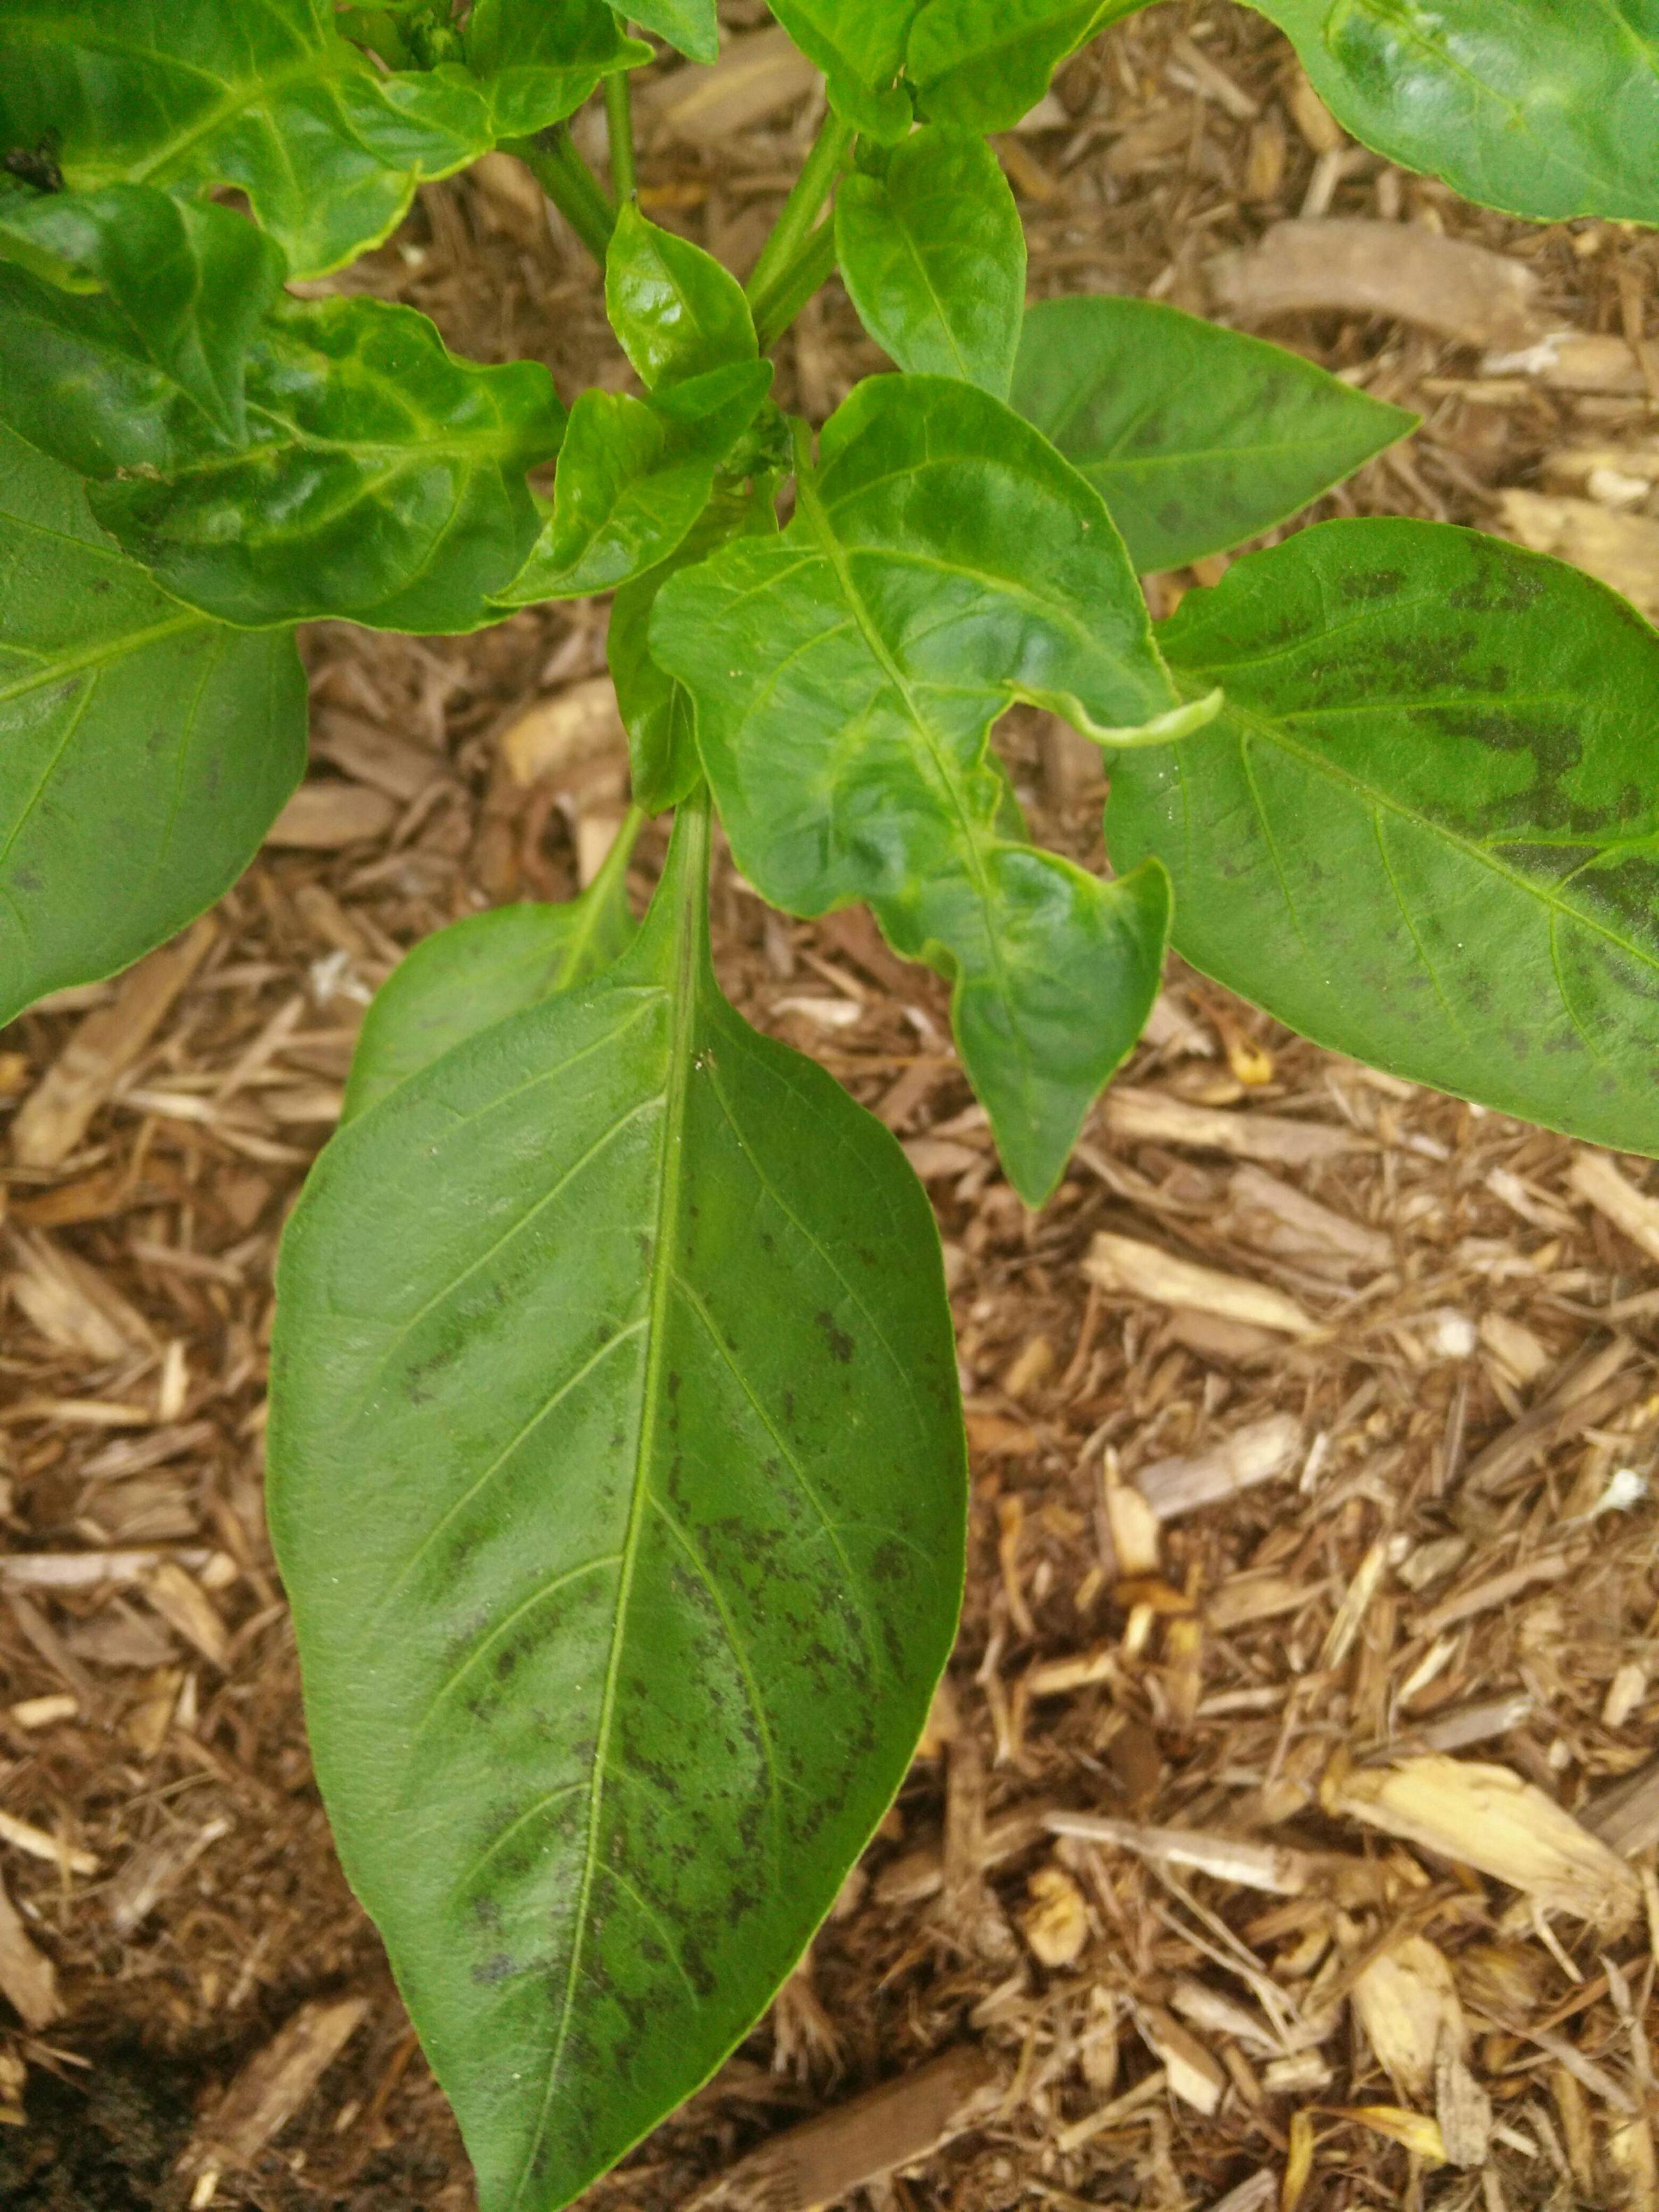
Labels: Bell_pepper leaf, Bell_pepper leaf, Bell_pepper leaf, Bell_pepper leaf, Bell_pepper leaf